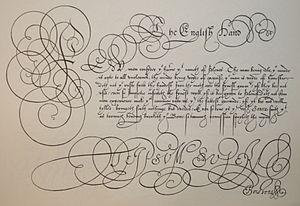
Cornelis Dircksz. Boissens est un maître écrivain des Anciens Pays-bas.